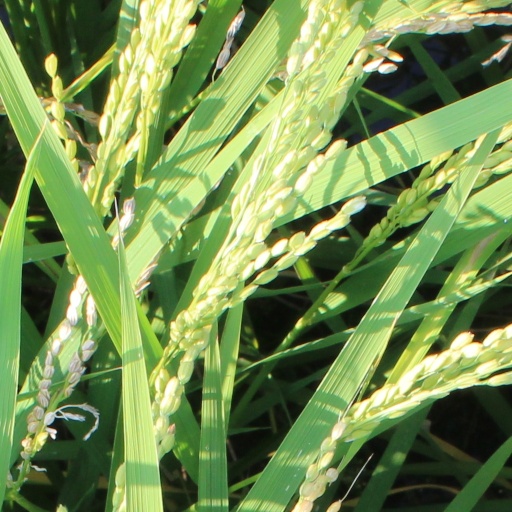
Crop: rice